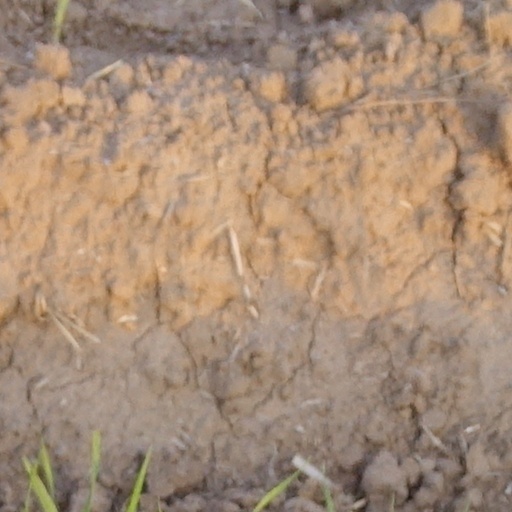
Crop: wheat